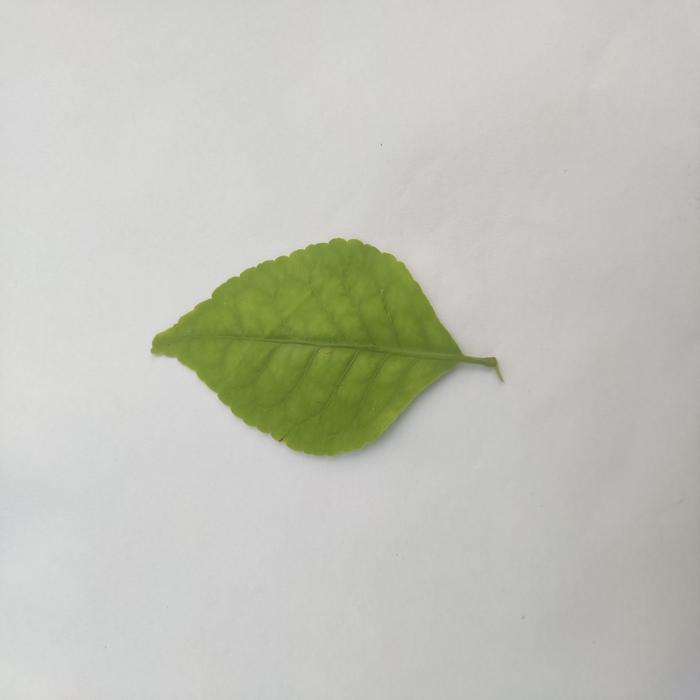
Crop: Aegle Marmelos
Leaf condition: Cercospora_Leaf